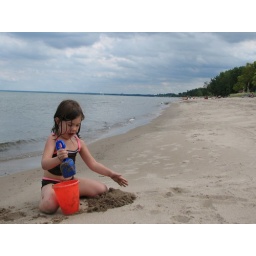
Maylie plays in the sand at the beach